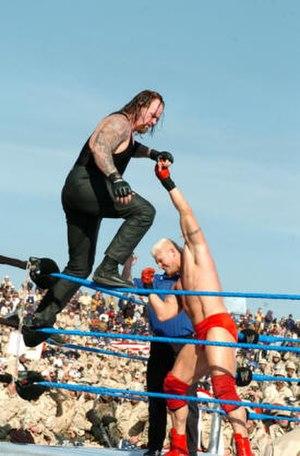
Les Techniques aériennes sont des attaques ou prises utilisées au catch par des catcheurs rapides et agiles.